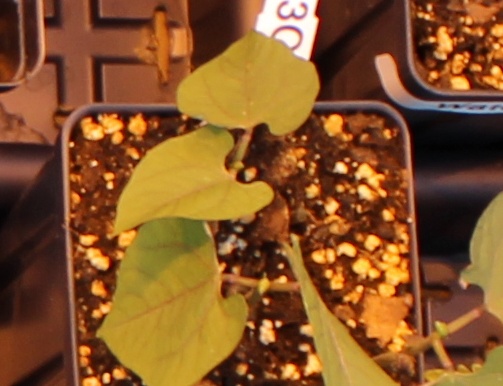
Label: Blackbean